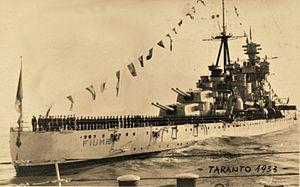
Cette liste dresse les plus grandes catastrophes maritimes pendant la Seconde Guerre mondiale au regard du nombre de victimes. Du fait de son contexte, une Seconde Guerre mondiale sanguinaire entachée de nombreux drames, ces catastrophes resteront longtemps quasi ignorées.
Le Fiume était un croiseur lourd de classe Zara mis en service dans la Regia Marina dans les années 1930. Deuxième navire de la classe, il est mis sur cale aux Stabilimento Tecnico Triestino de Trieste le 29 avril 1929, il est lancé le 27 avril 1930 et admis au service actif le 23 novembre 1931.